Rosso Barletta DOC

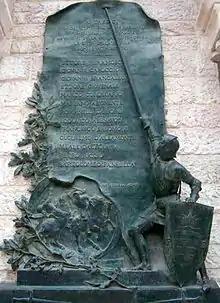
Monument in the commune commemorating the "Challenge of Barletta"

The prelude to the Challenge of Barletta occurred when the French knight Charles de Touques, Monsigneur de La Motte was having dinner at an inn in Barletta. He was served the red wine from the area, and according to reports by Prospero Colonna, grand captain of the army stationed at Barletta, La Motte overindulged in the wine and became uncivil, insulting nearby Italian knights. To defend their honour, the Italians challenged the Frenchmen to a joust, to be held on 13 February 1503. The French knights were defeated by the Italians and the French then left the area.